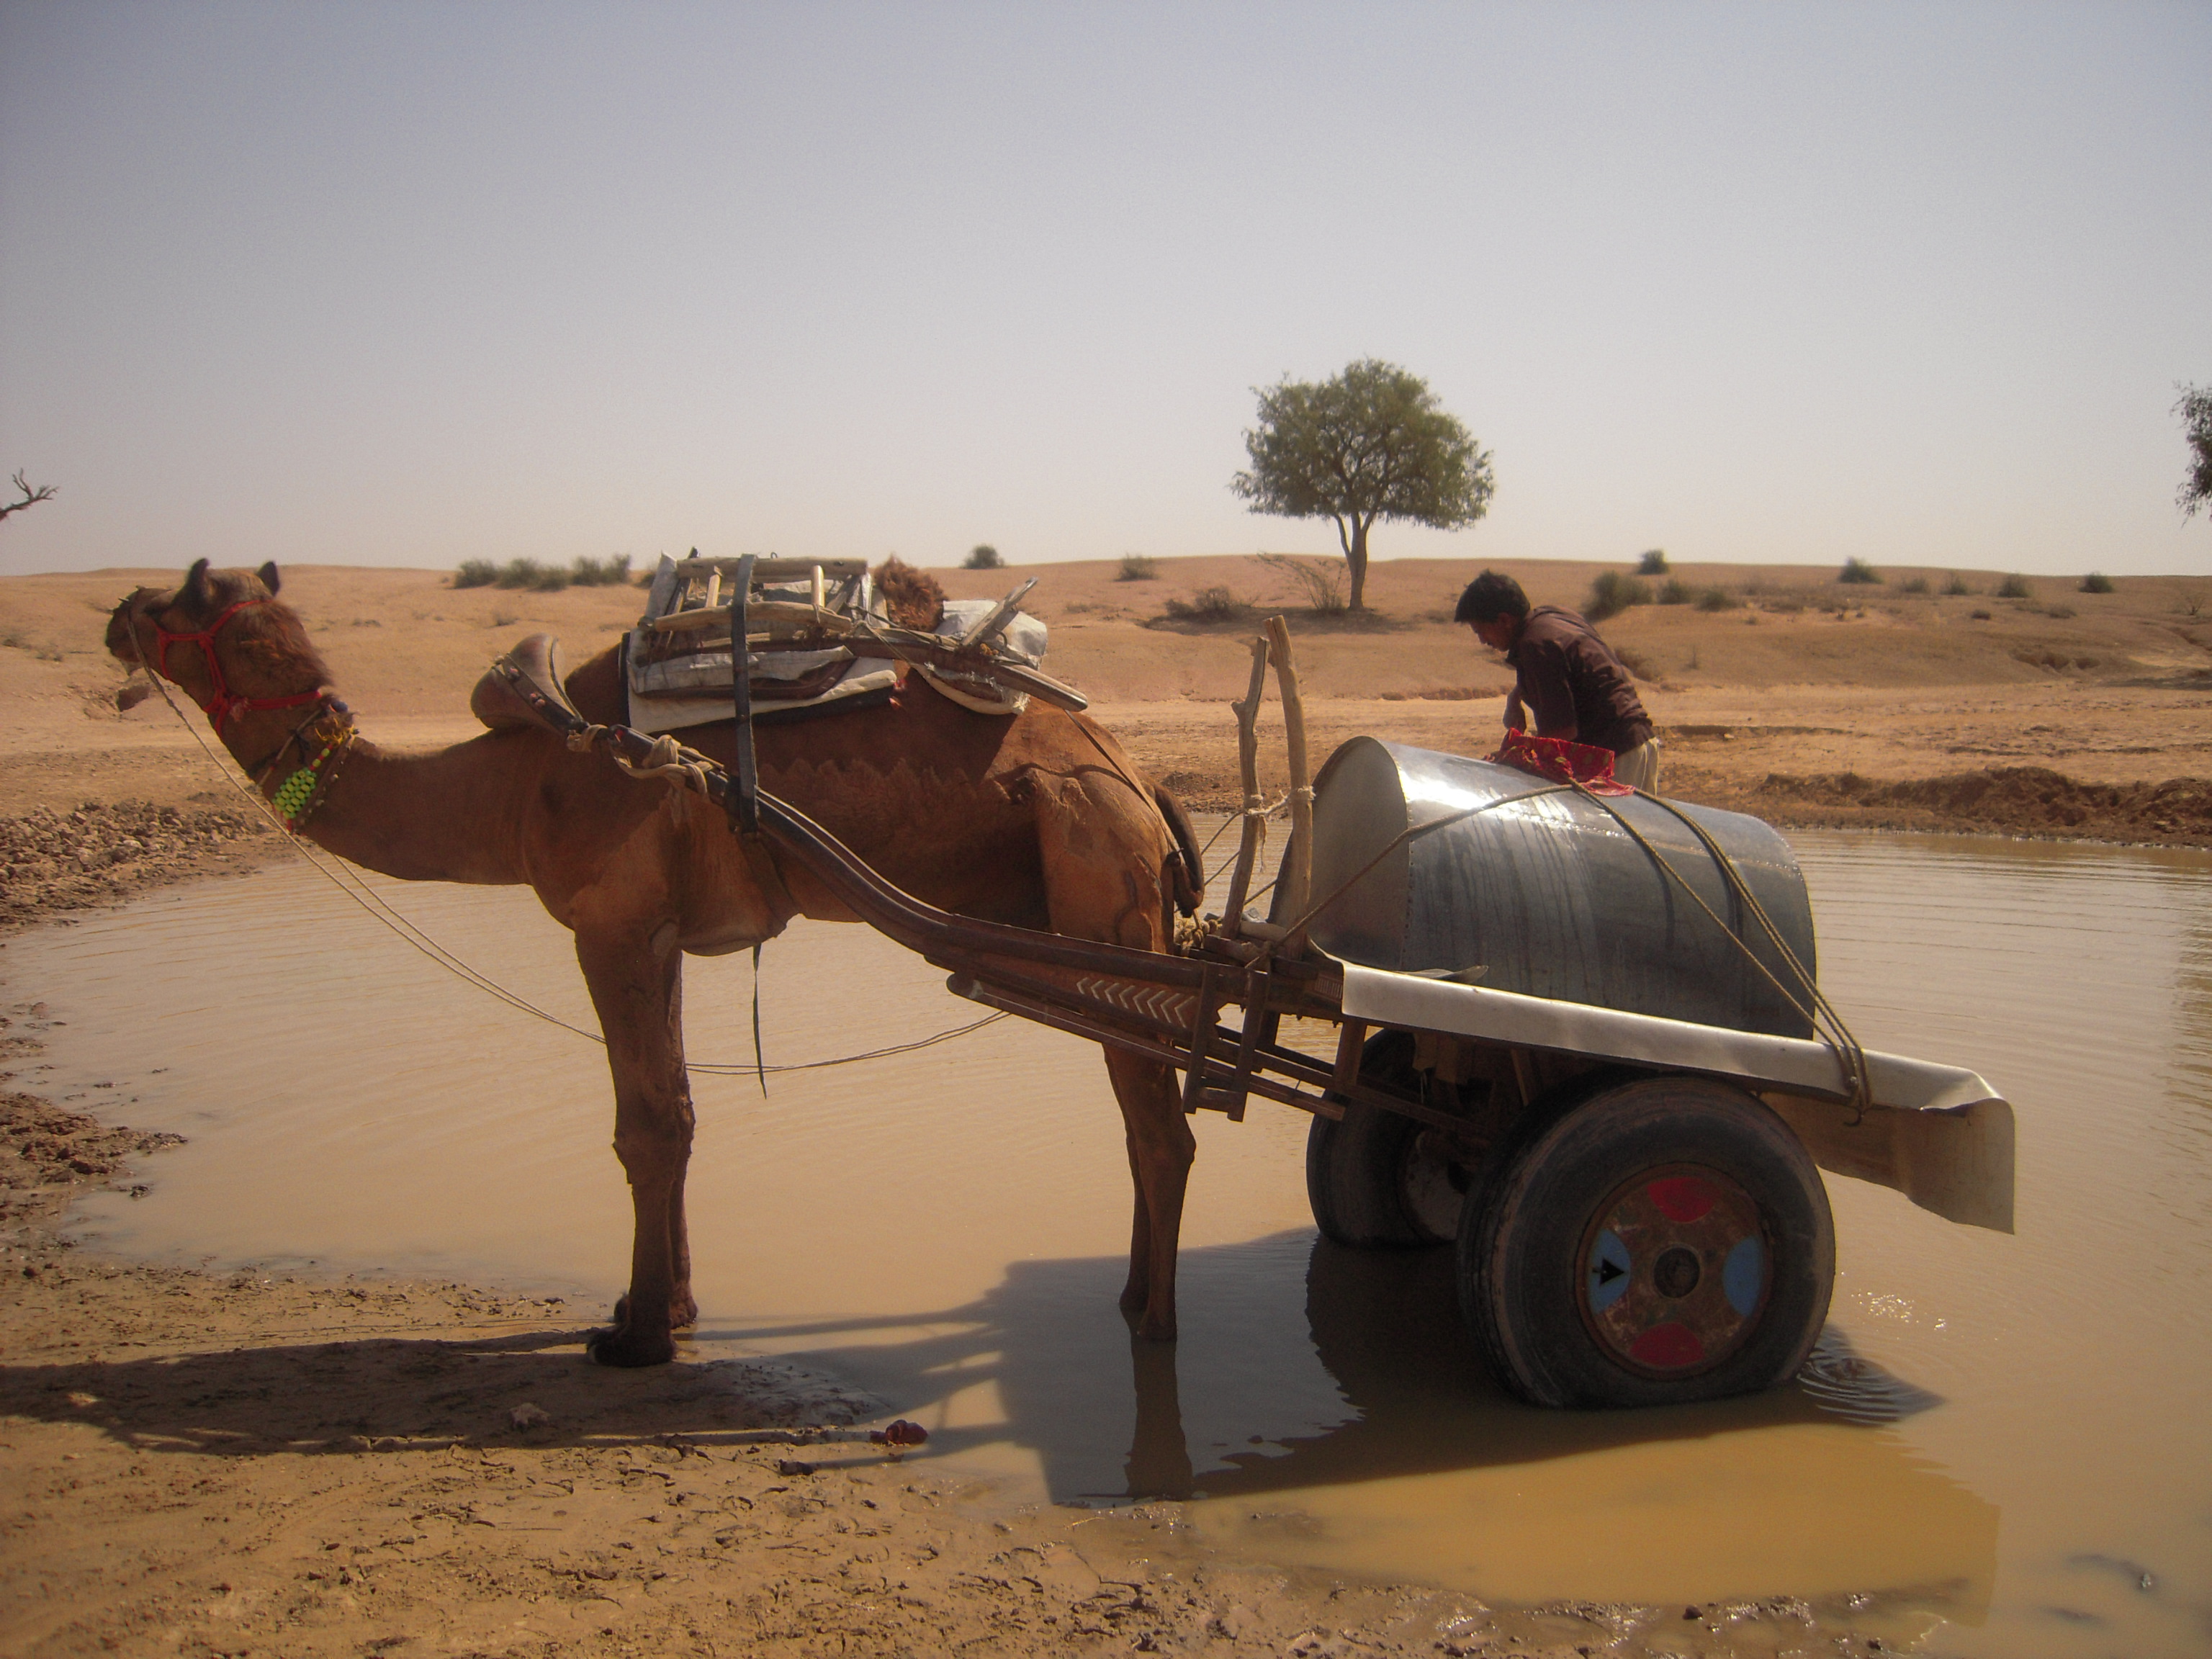
water, camel, drinking, vehicle, mode of transport, arabian camel, camelid, cart, pack animal, working animal, transport, rein, adaptation, rural area, landscape, livestock